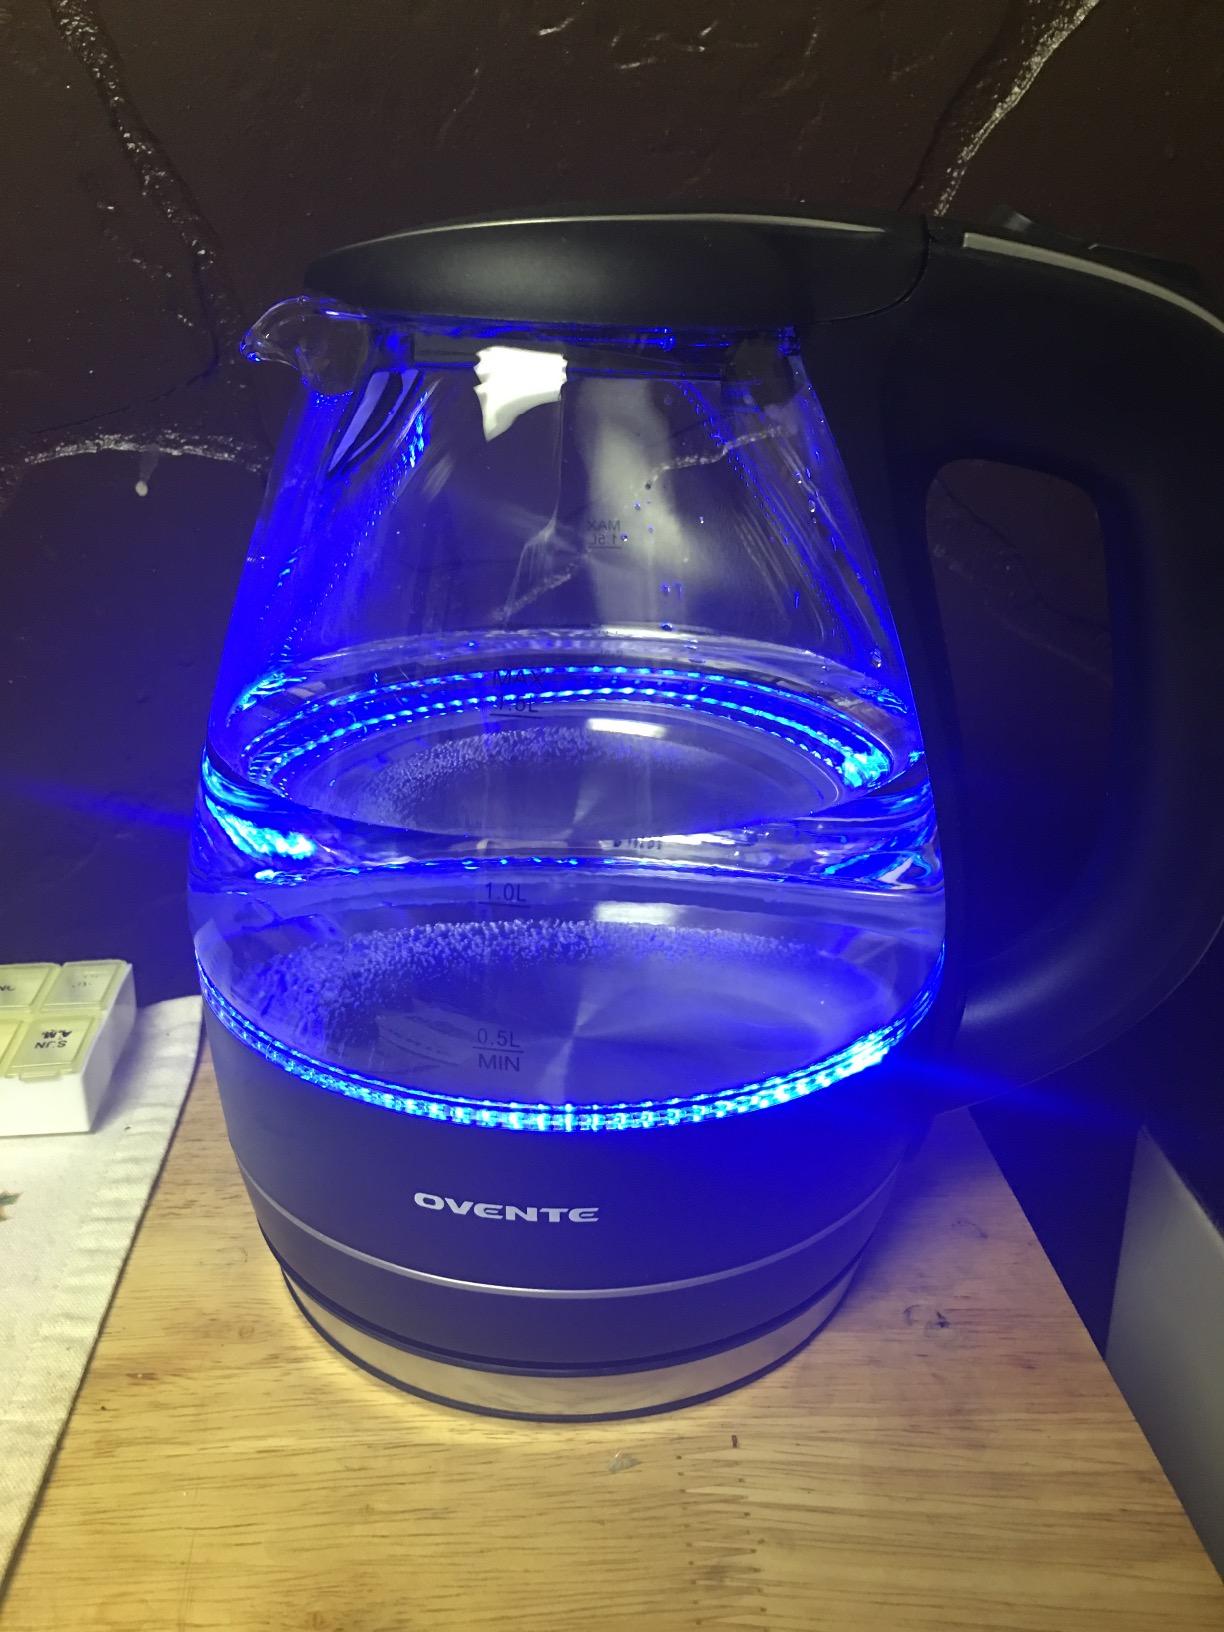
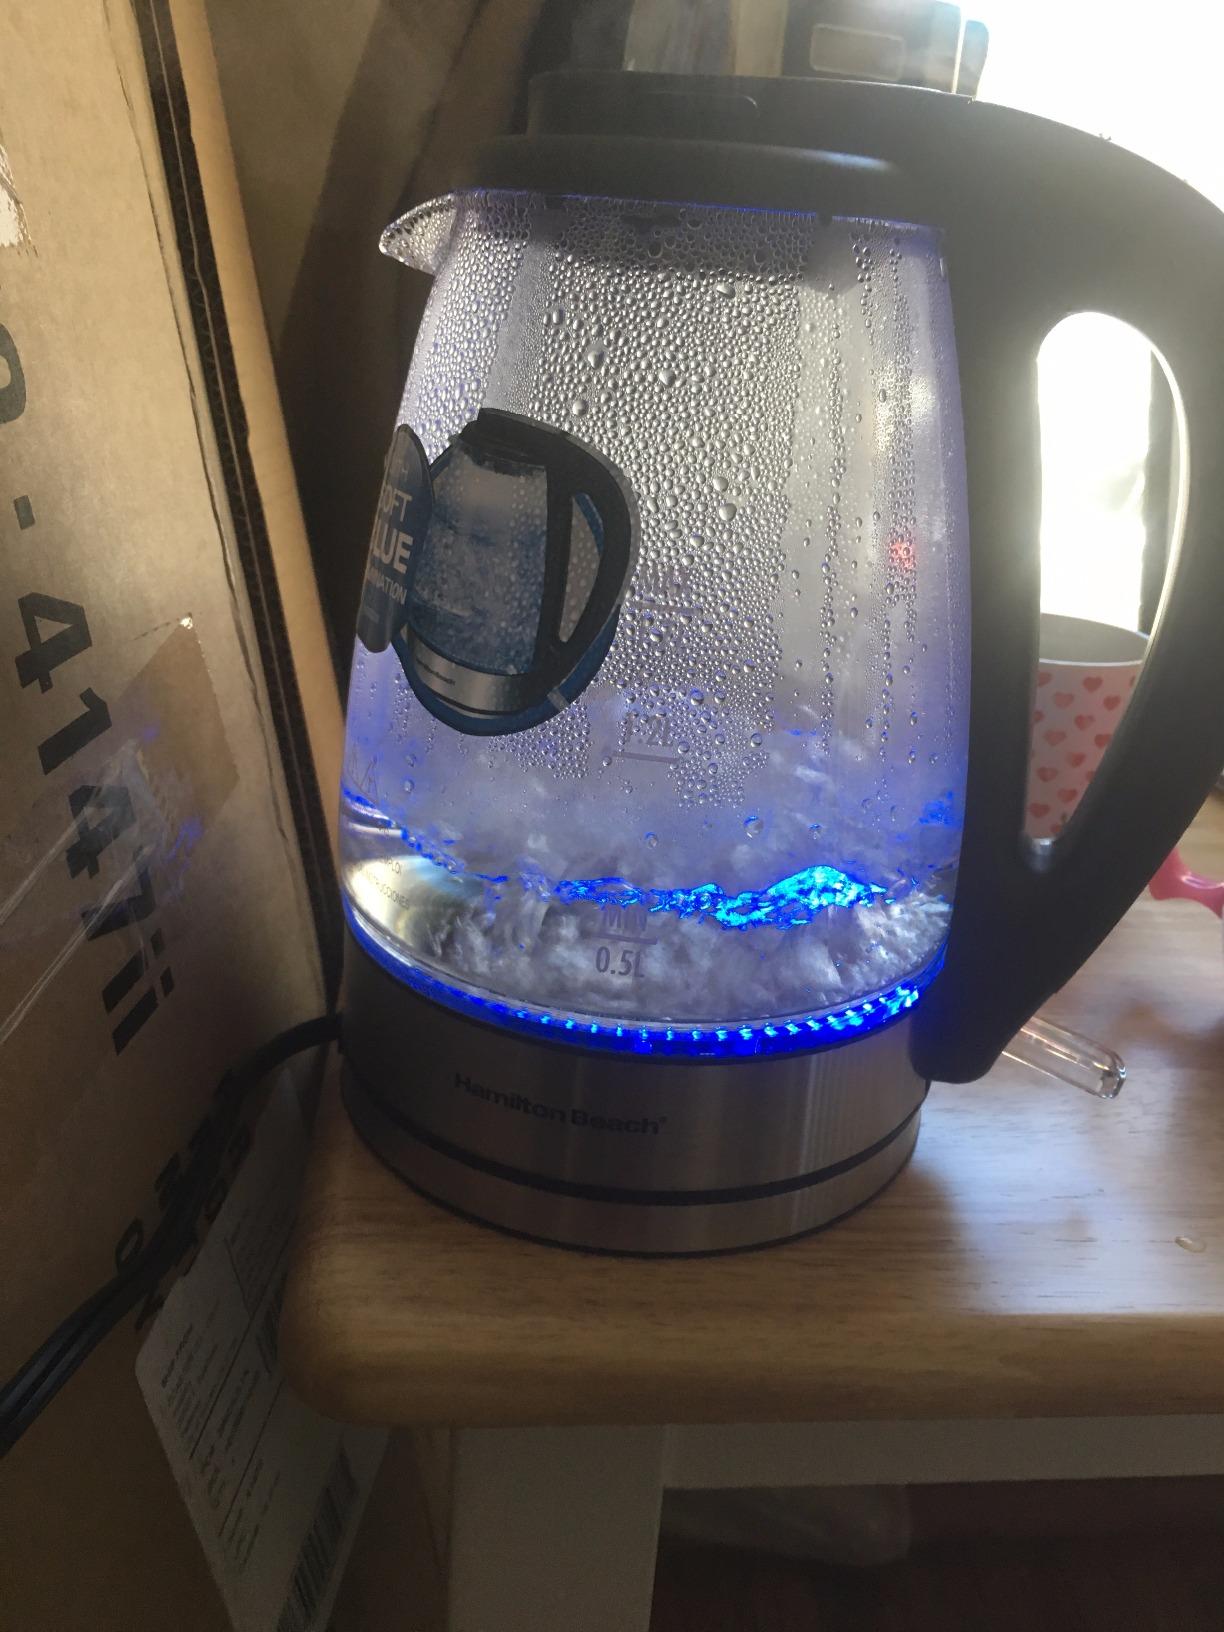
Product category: items_kettle
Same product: no